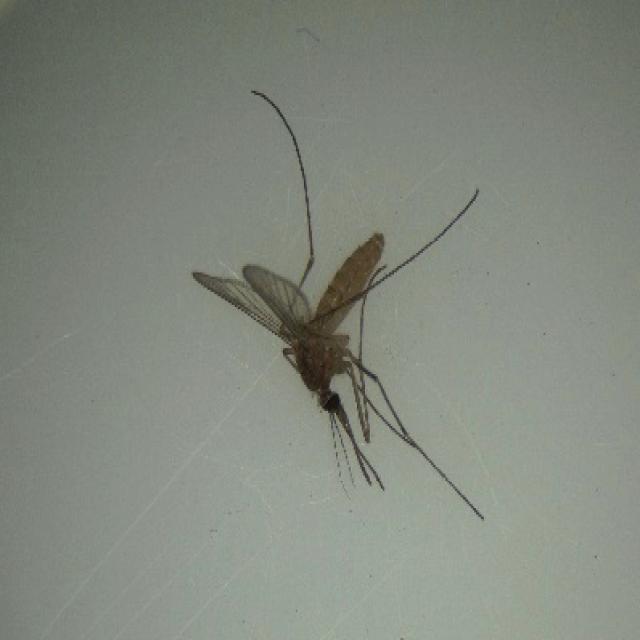
Species: culex_pipiens